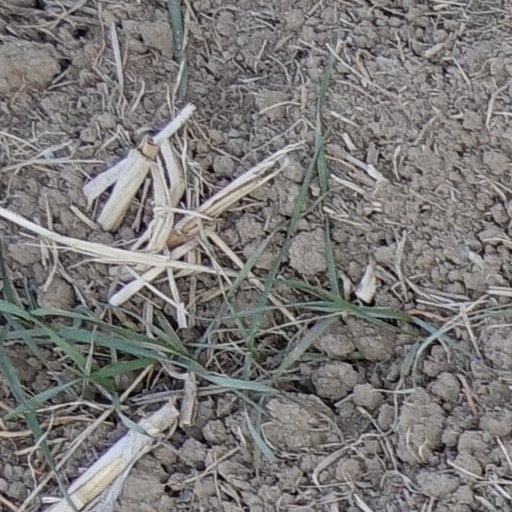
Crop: wheat